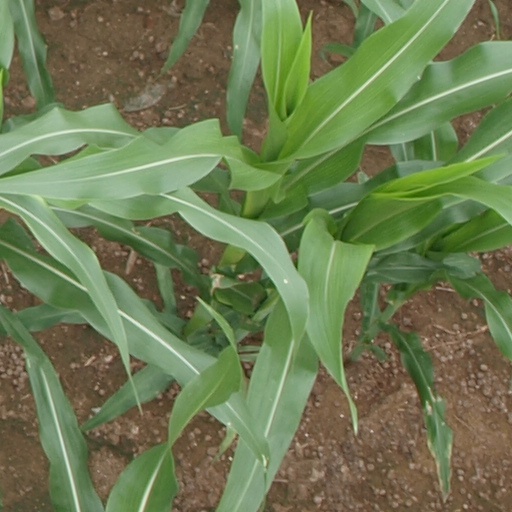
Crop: maize; corn